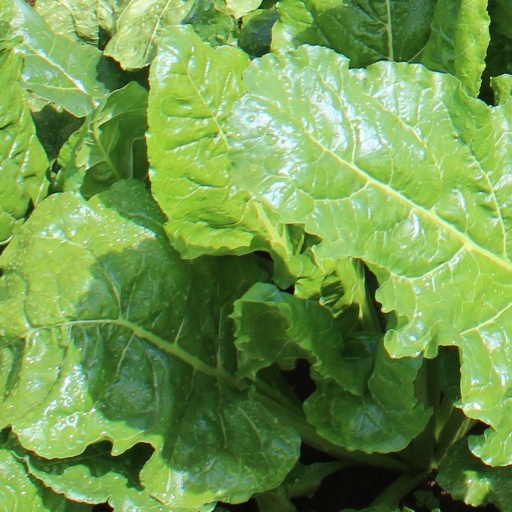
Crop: sugar beet